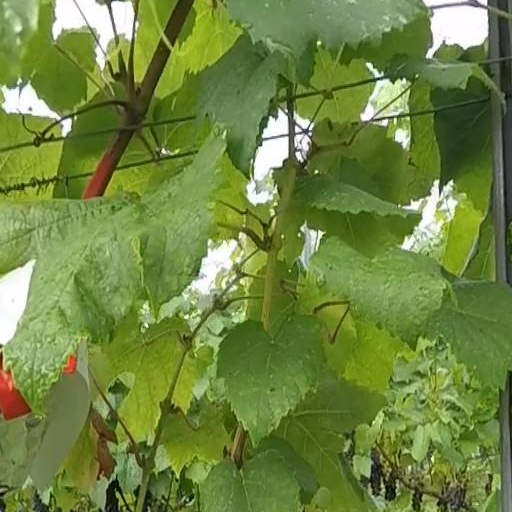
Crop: grape